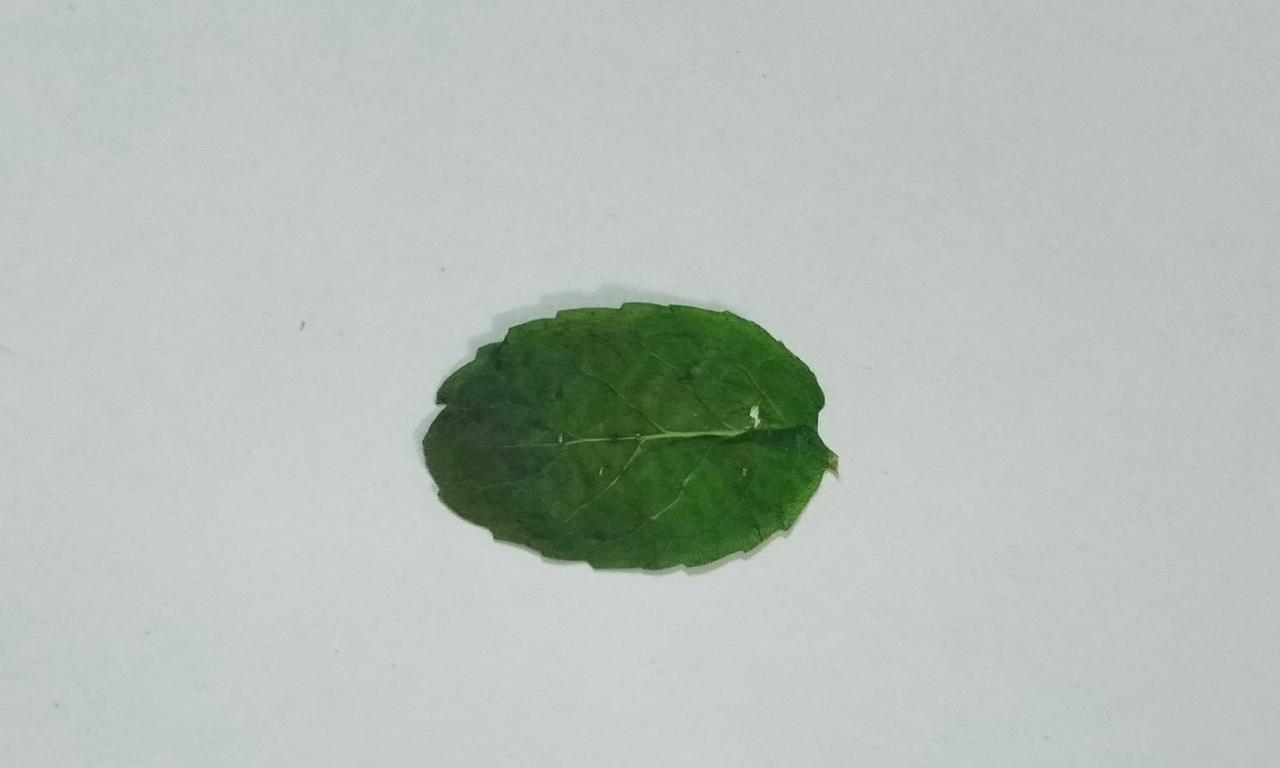
Label: Dried